Ustica

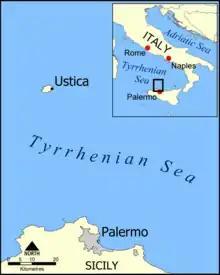
Location of Ustica in the Tyrrhenian Sea.

The island has limited sources of water, and vegetation is consequently scarce. The coast has numerous rocks and grottoes.